Geography of Oman

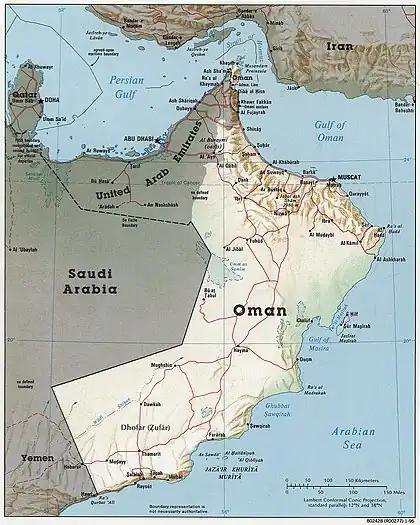
Detailed map of Oman

Natural features divide the country into six distinct areas: Ru'us al-Jibal, including the northern Musandam Peninsula; the Batinah plain running southeast along the Gulf of Oman coast; the Oman interior behind the Batinah coast comprising the Hajar Mountains, their foothills, and desert fringes; the coast from Muscat-Matrah around the point of Ras Al Hadd, and down the Arabian Sea; the offshore island of Masirah; and finally the barren coastline south to the Dhofar region in the south.